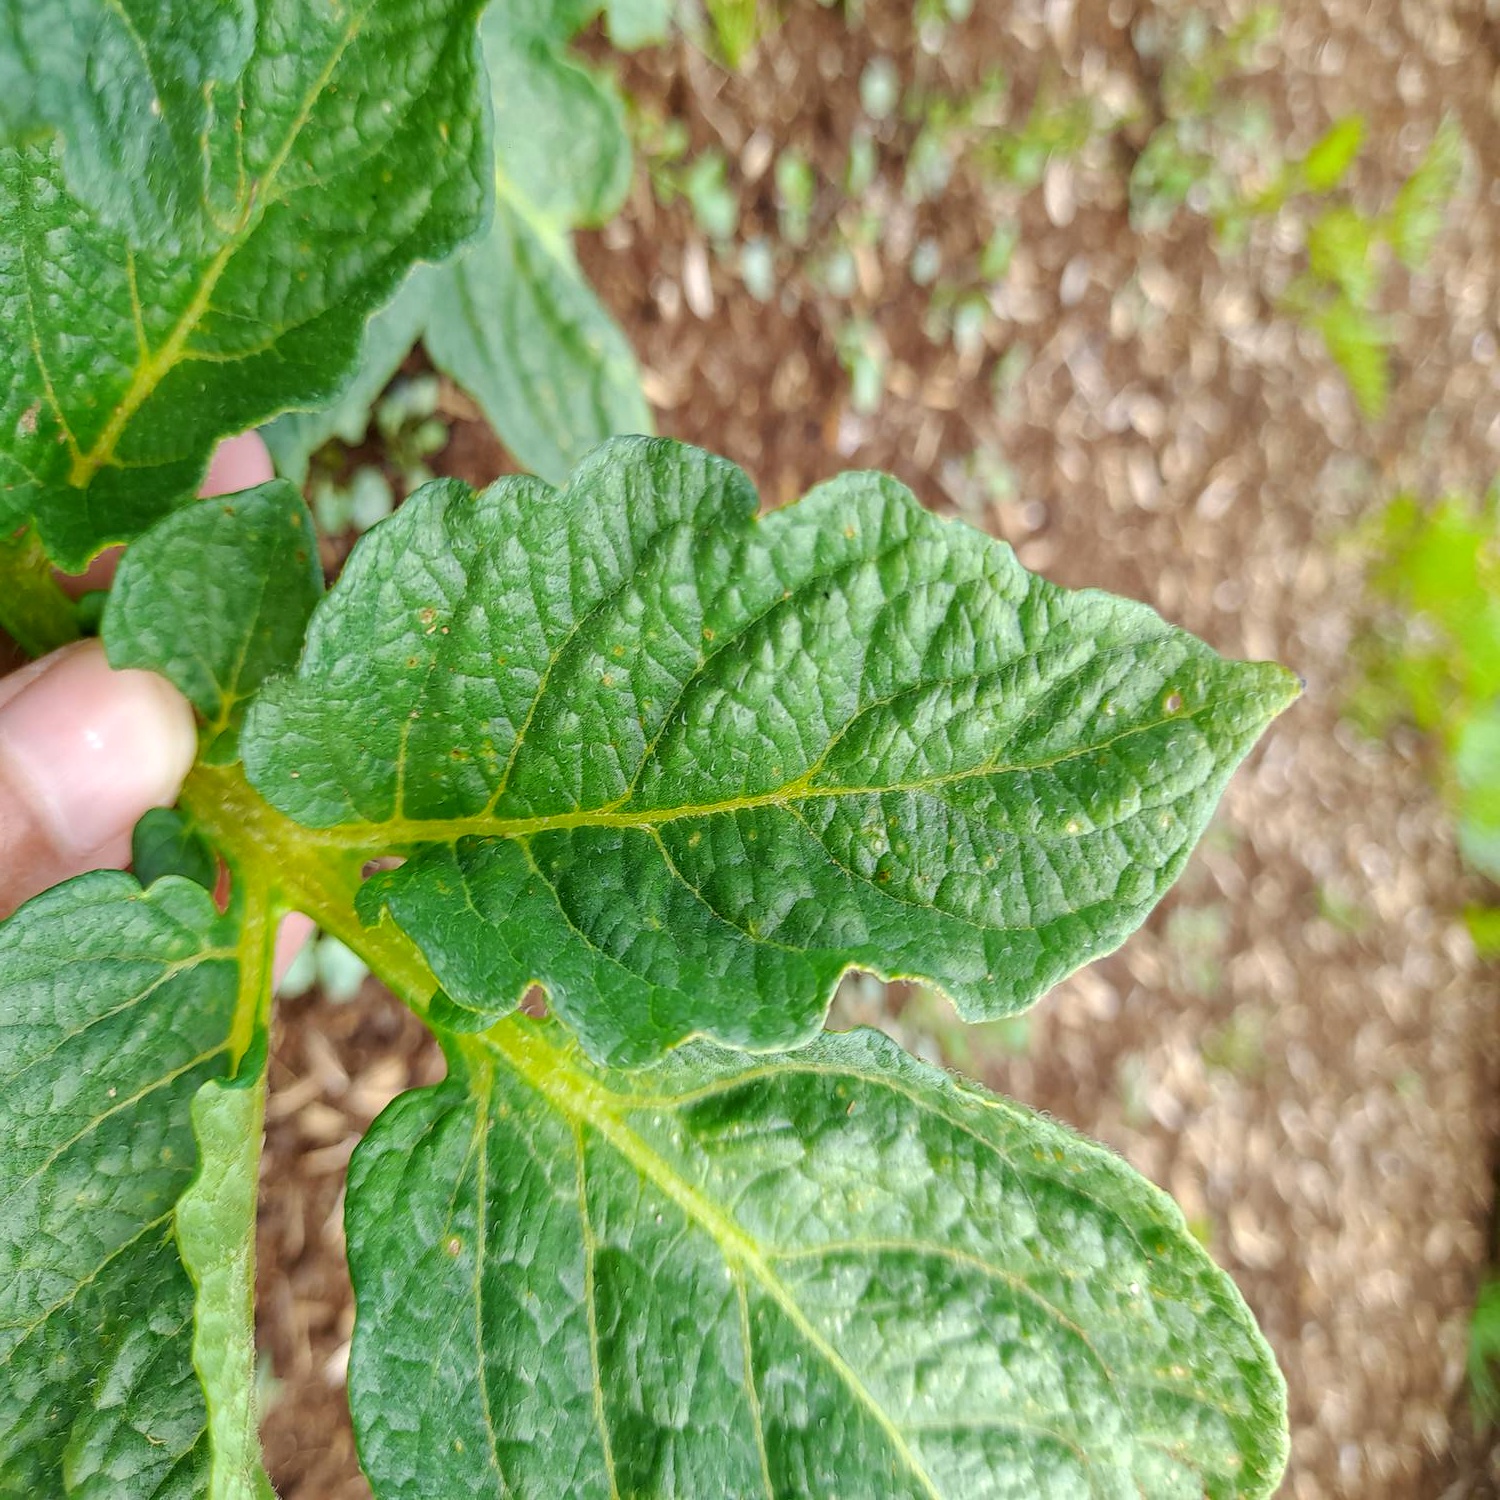
Etiqueta: Virus